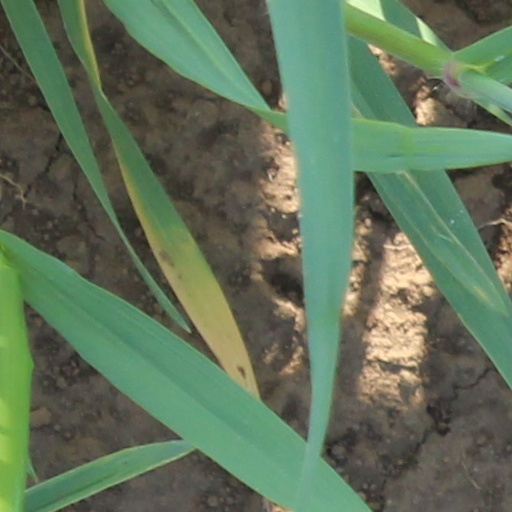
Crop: wheat